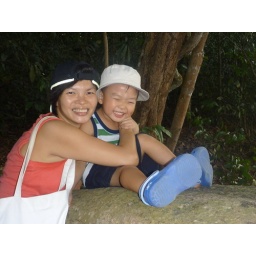
A walk in the forest .. zacky sits on the leaning tree of MacRitchie..